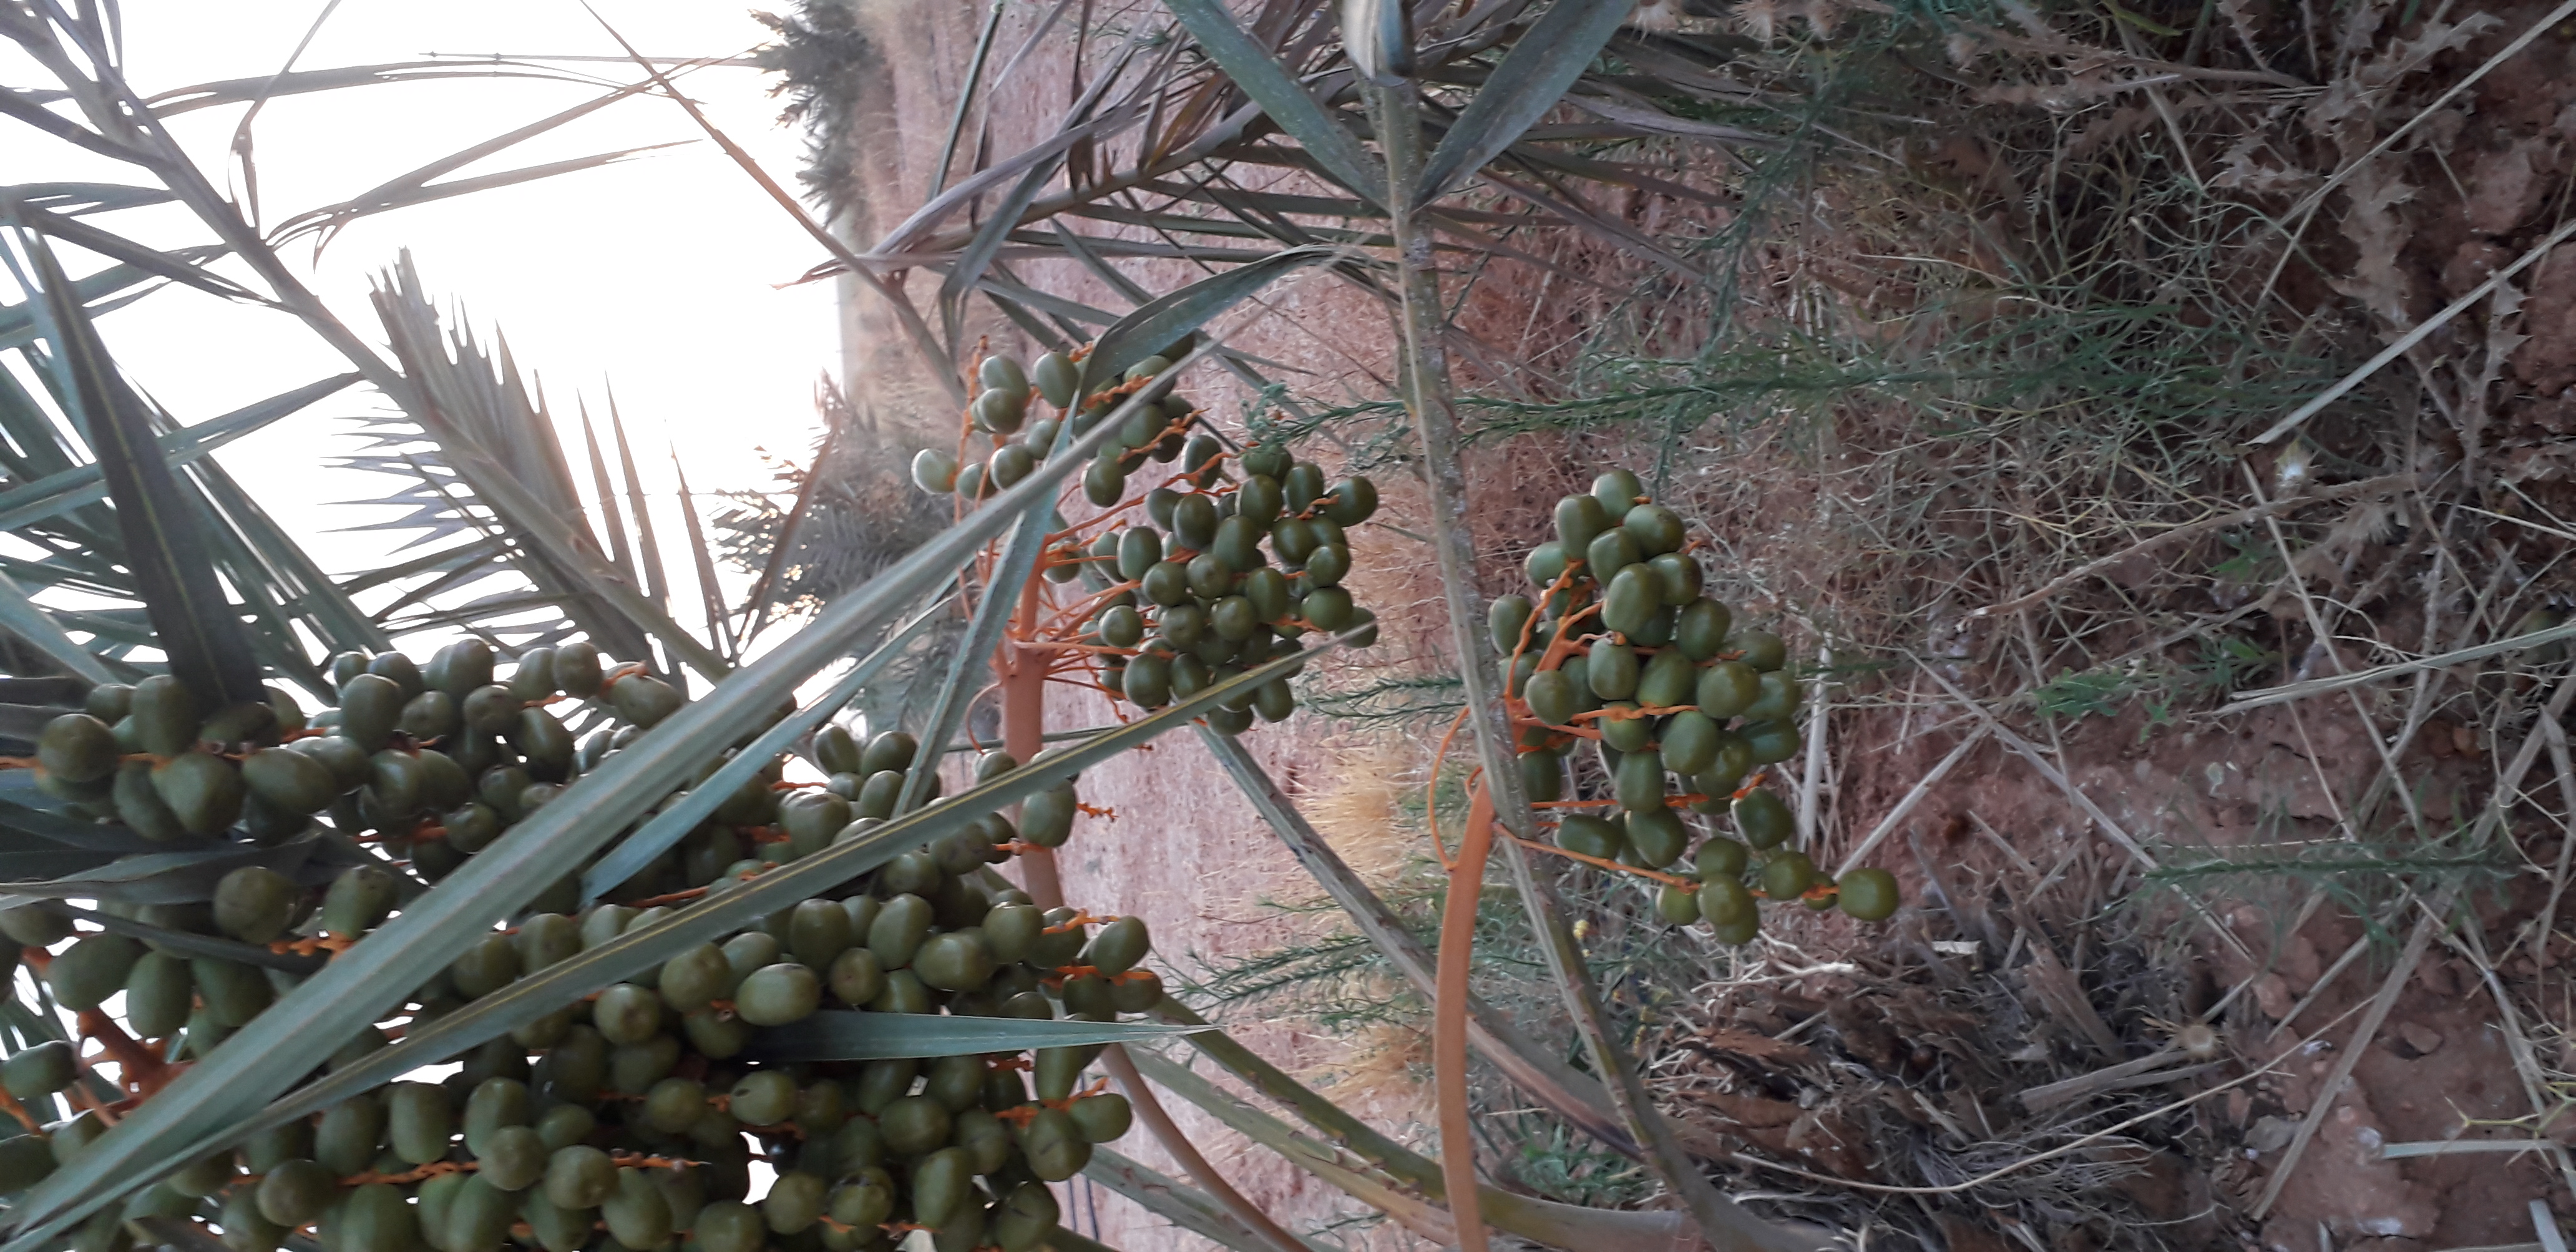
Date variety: Boufagous